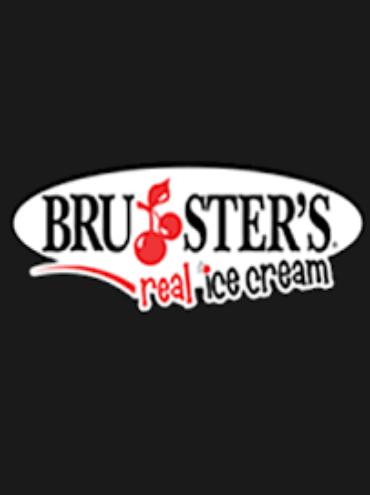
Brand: Bruster's Ice Cream
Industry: Food